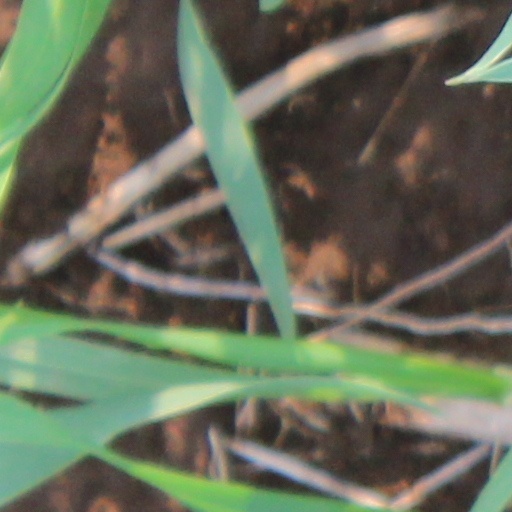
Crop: wheat